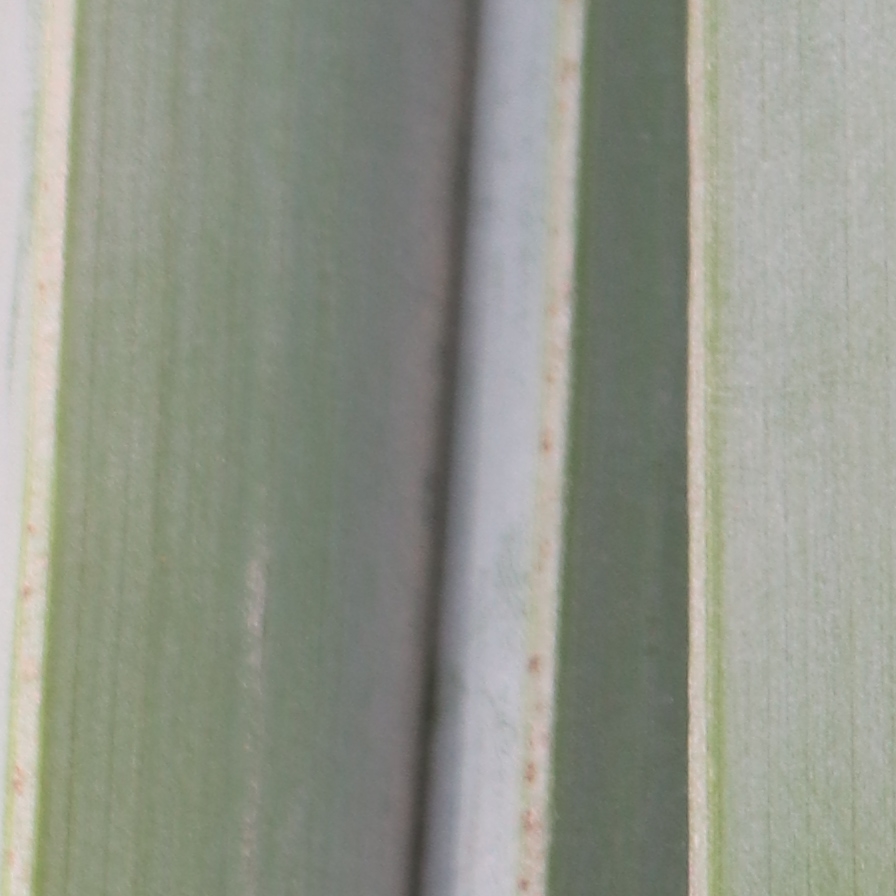
Label: Healthy